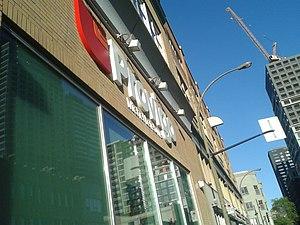
Un magasin Provigo avec la logo d'aujourd'hui dans le coin d'av. du Parc et Sherbrooke à Montréal, Québec, Canada.
L'avenue du Parc est une artère de Montréal.